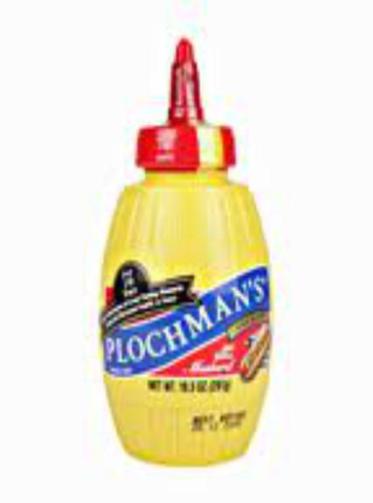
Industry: Food